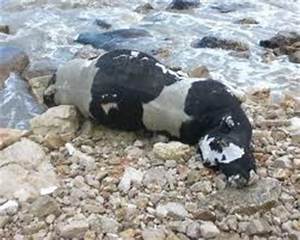
Label: mucca